Wager House

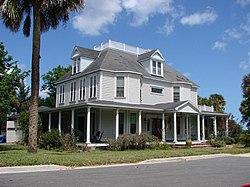

The Wager House is a historic home in Titusville, Florida, United States. It is located at 621 Indian River Avenue. On January 10, 1990, it was added to the U.S. National Register of Historic Places.